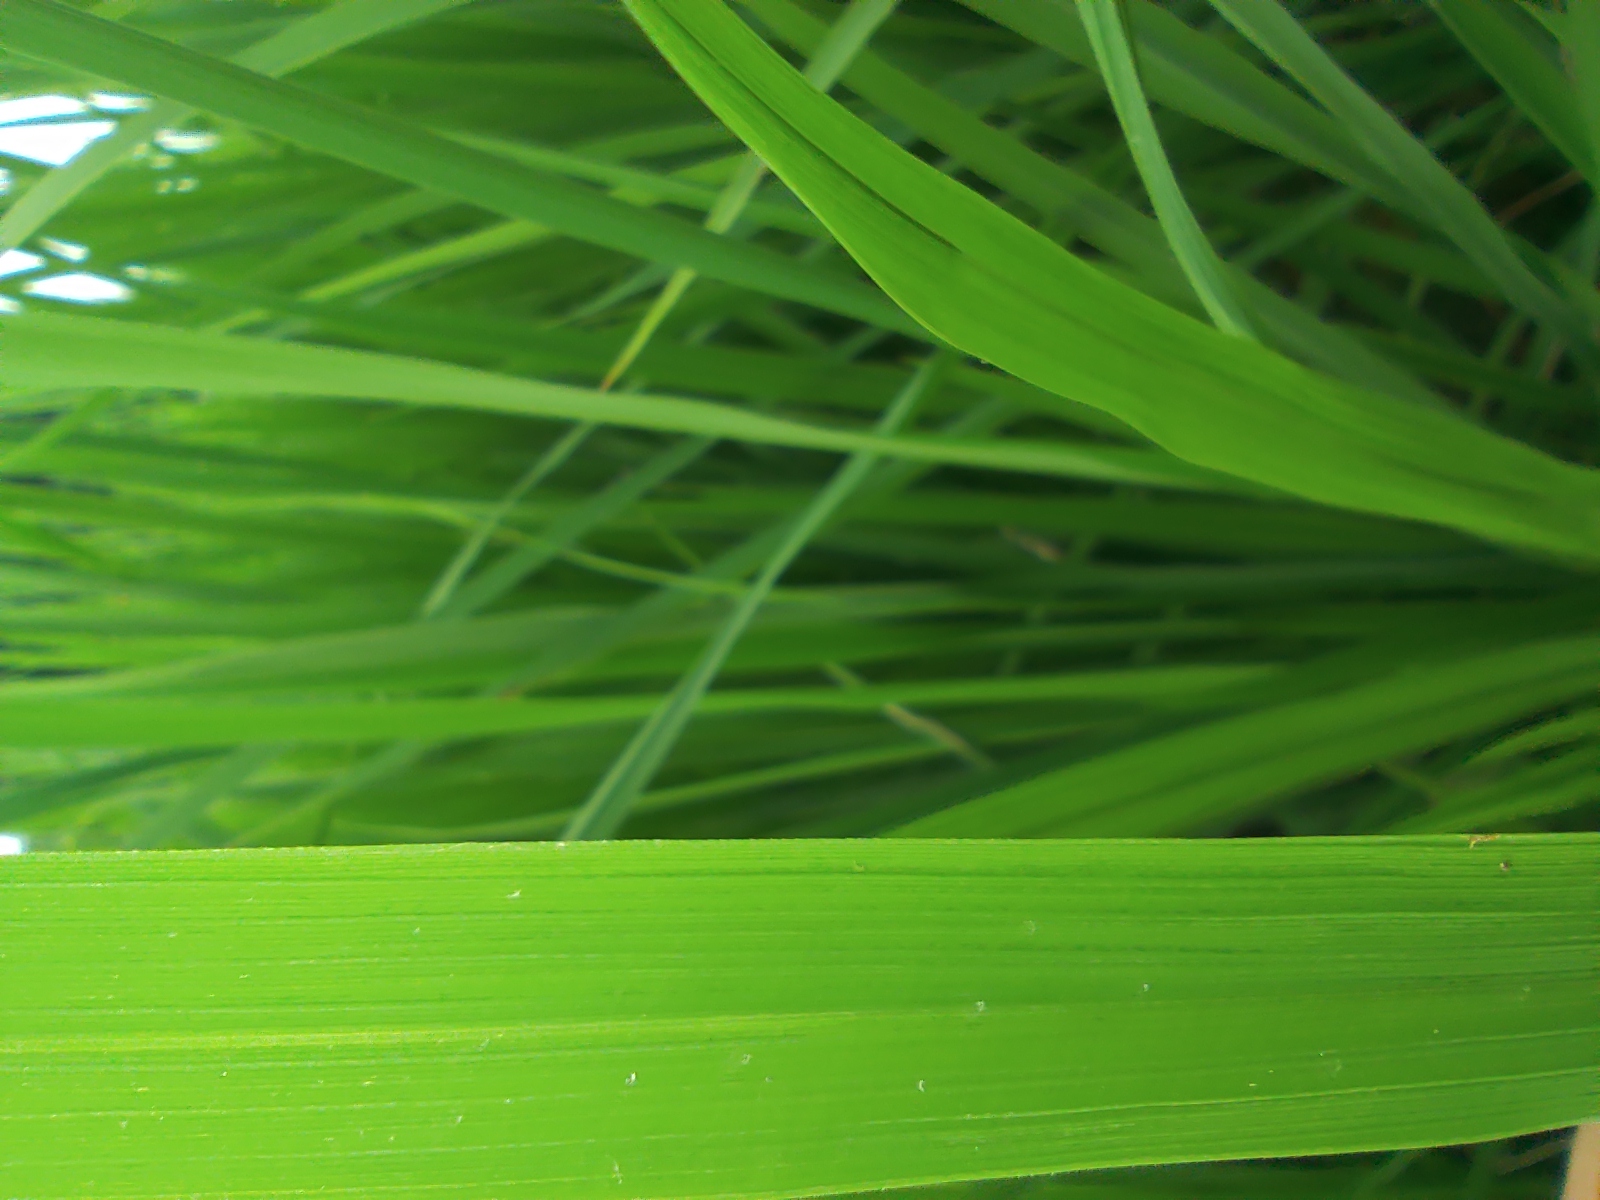
Nhãn: Healthy